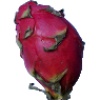
Label: Pitahaya Red 1